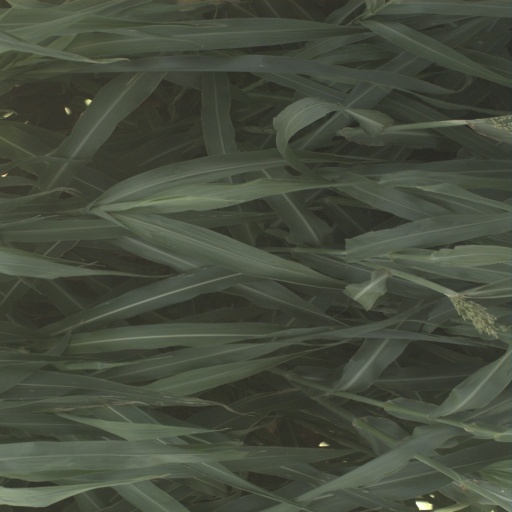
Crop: sorghum